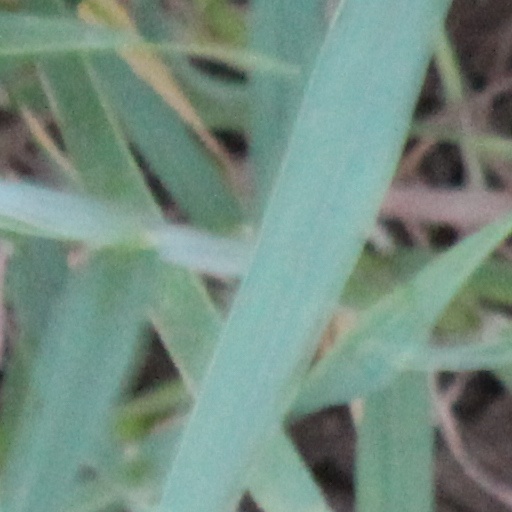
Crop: wheat